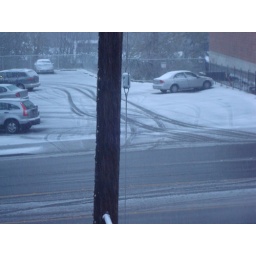
On road by my house and parking lot across from my place